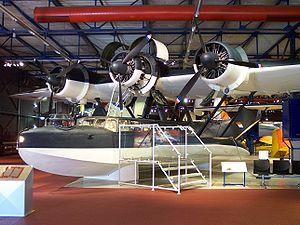
Le Dornier Do 24 est un hydravion à coque allemand de la Seconde Guerre mondiale.